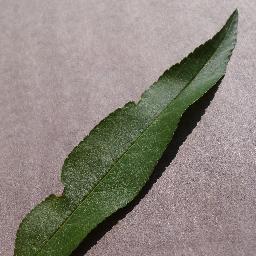
Label: Peach___healthy